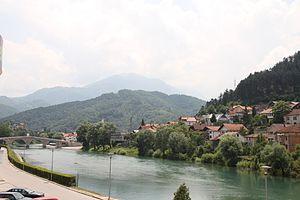
Konjic est une ville et une municipalité de Bosnie-Herzégovine située dans le canton d'Herzégovine-Neretva et dans la Fédération de Bosnie-et-Herzégovine. Selon les premiers résultats du recensement bosnien de 2013, la ville intra muros compte 11 165 habitants et la municipalité 26 381.